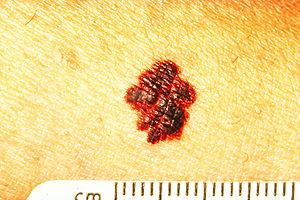
Le mélanome est un cancer de la peau ou des muqueuses, développé aux dépens des mélanocytes.